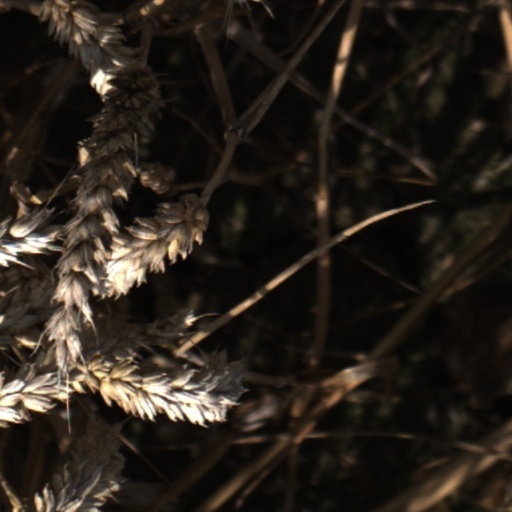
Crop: wheat